Alcohol dependence

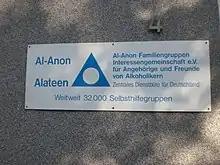
Treatment and support

Acceptance and mindfulness-based interventions show evidence of efficacy in being used to target Alcohol Use Disorder. These types of interventions are often most effectively delivered in group settings, however, they are also proven effective in individual therapy contexts. Overall, this is crucial in helping individuals who are dependent on alcohol because it raises awareness, provides a non-judgemental environment for people to express their thoughts, and allows individuals to be heard and accepted in the present moment.